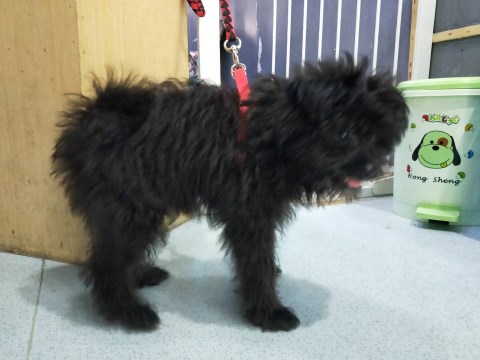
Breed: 2925-n000114-toy_poodle